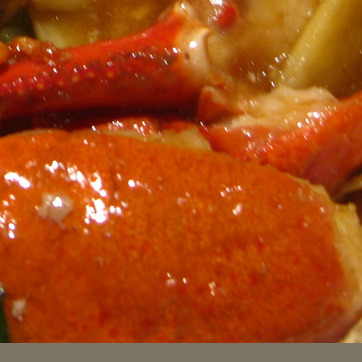
Material: food